Narmada River

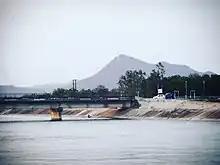
Waters flowing from Narmada Canal.

The Narmada canal brings water from the Sardar Sarovar dam to the states of Gujarat and Rajasthan. The canal is 532 km long, with 485 km in Gujarat and 75 km in Rajasthan. The Narmada canal has helped both states supply water to arid regions of Kutch and Saurashtra for irrigation purposes. The Narmada canal had covered over 68 percent of the proposed villages (6,513) by 2010 in Gujarat.